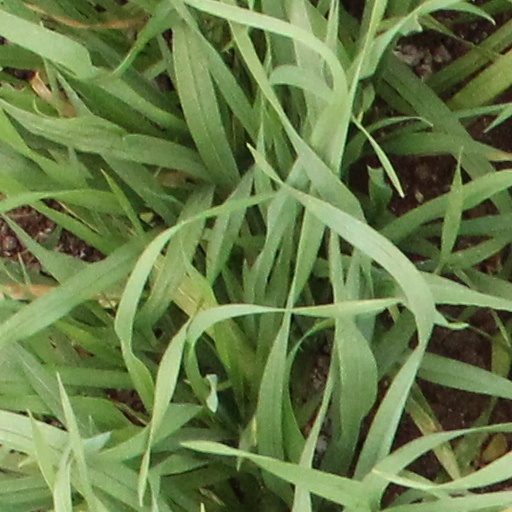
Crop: wheat